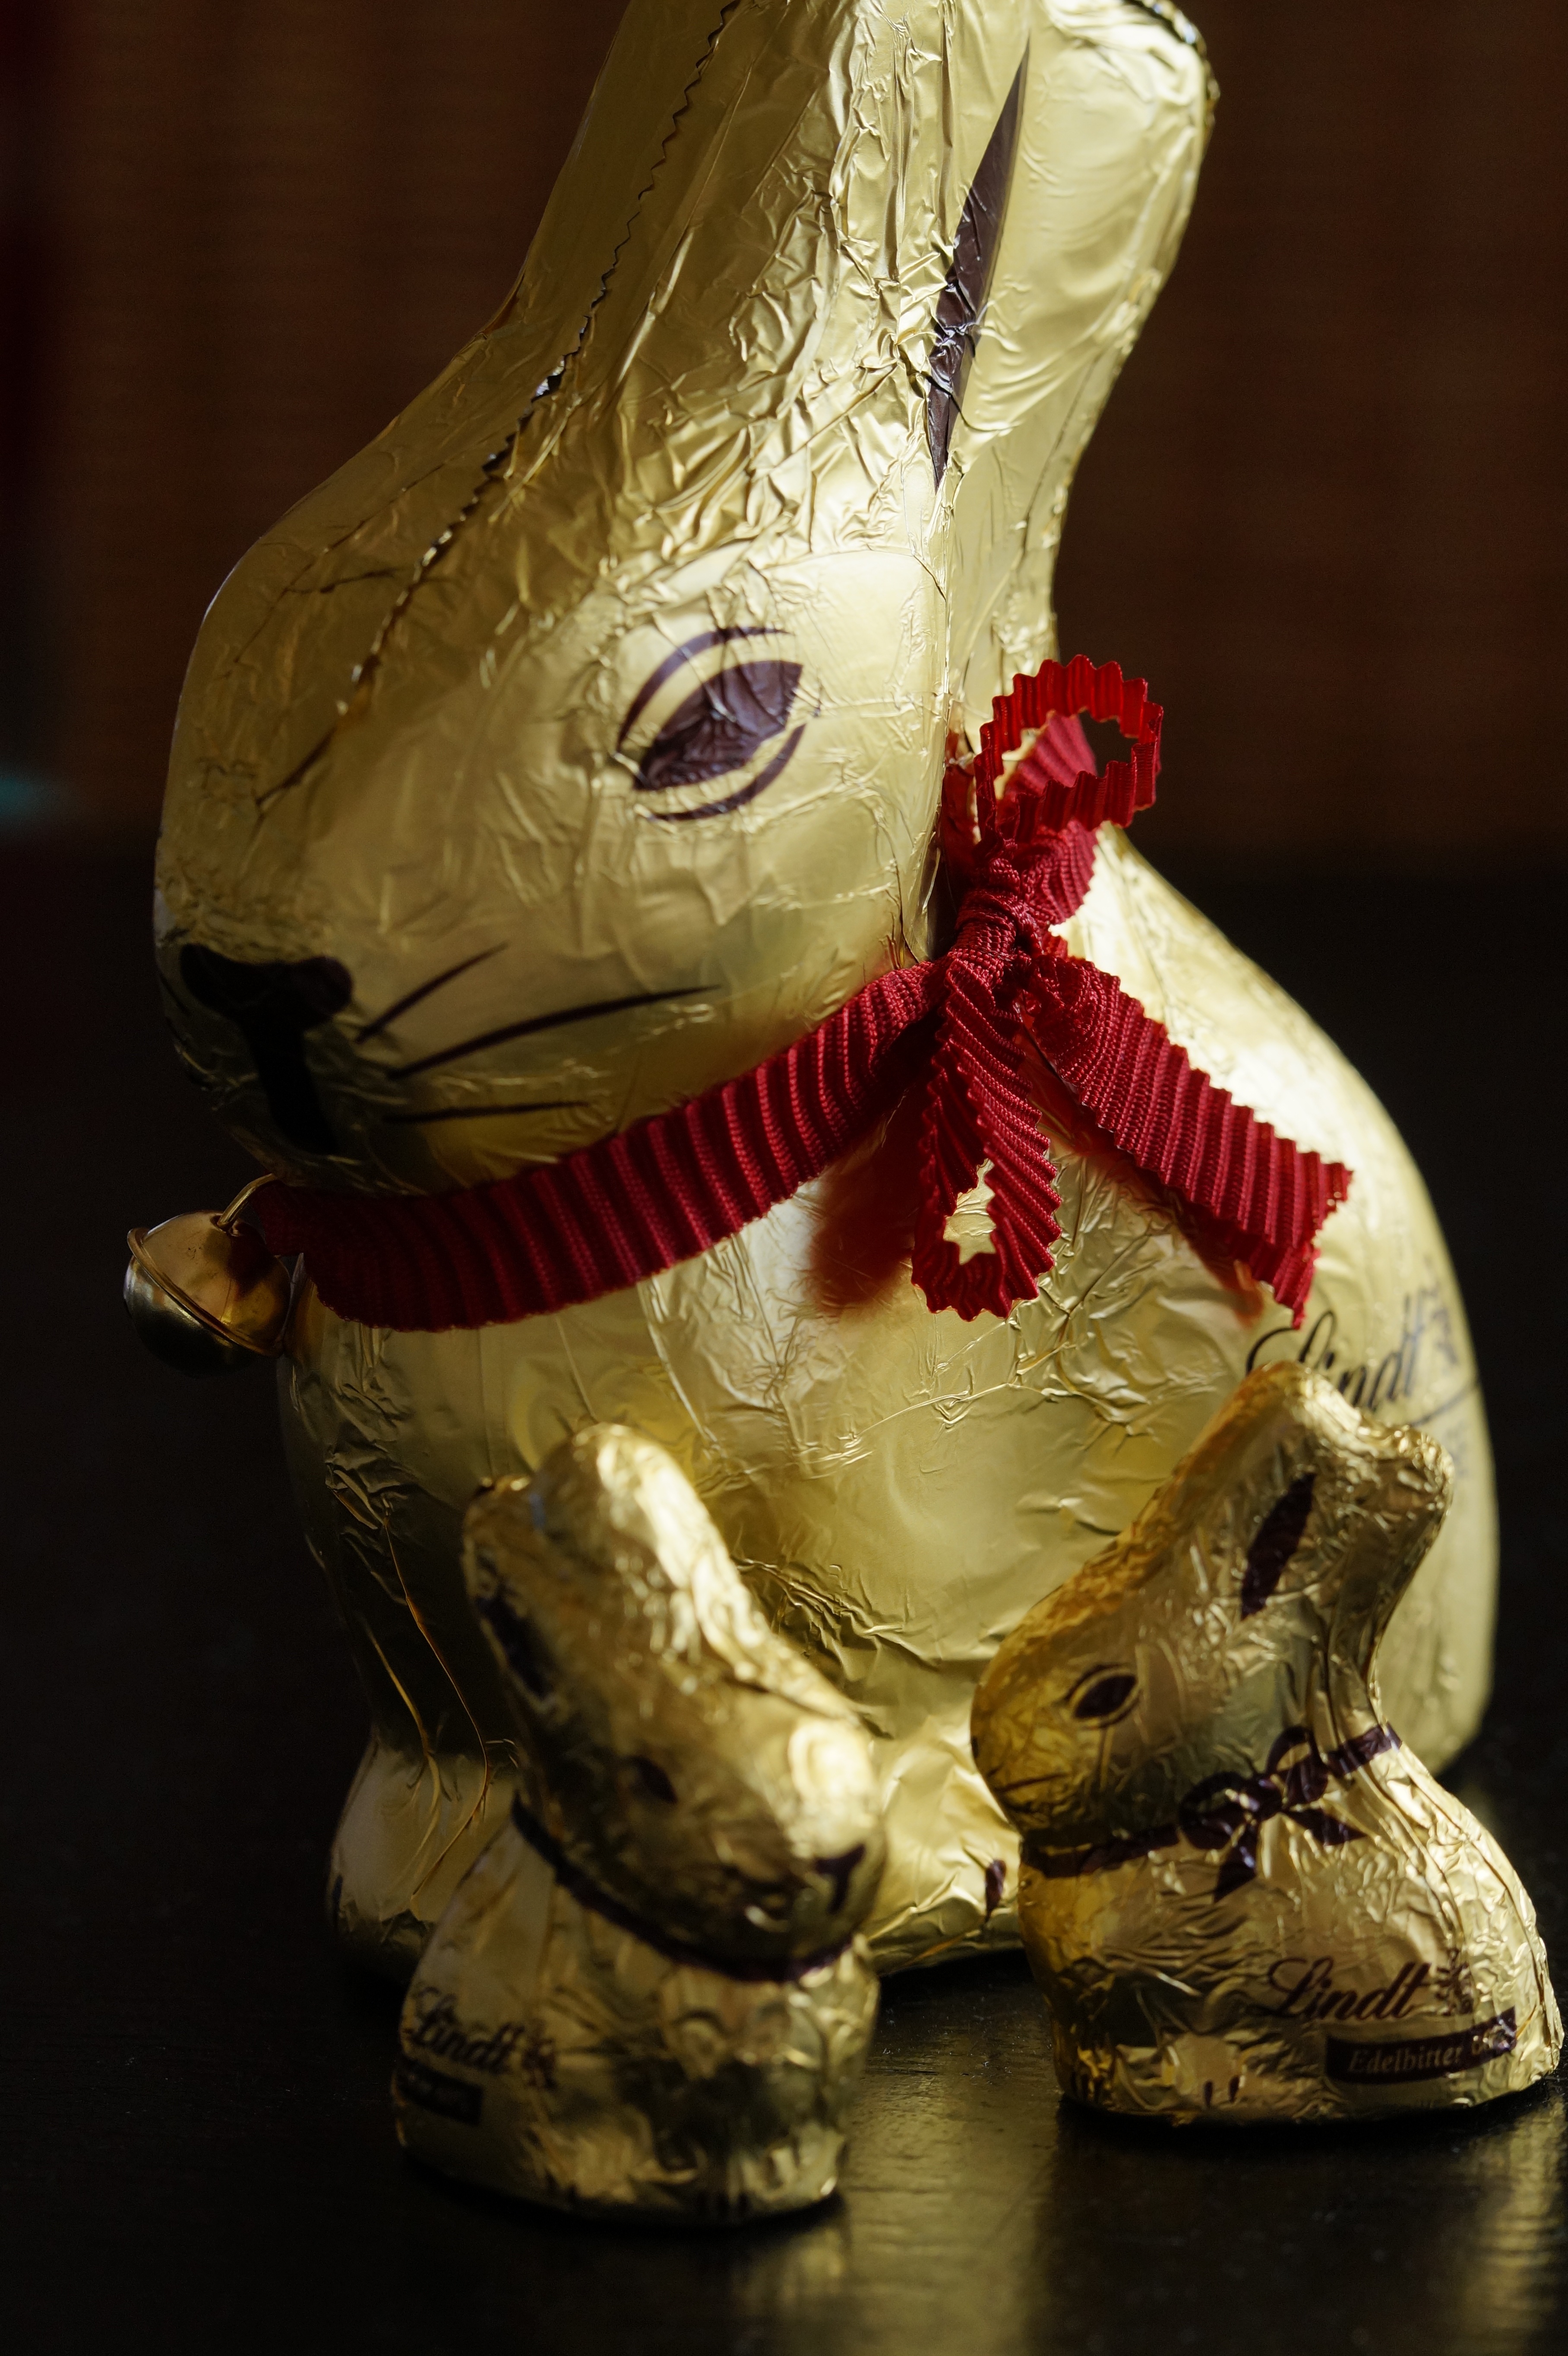
animal, monument, bell, statue, spring, golden, child, clothing, chocolate, toy, rabbit, sculpture, art, children, figure, gold, temple, head, figurine, candy, easter, carving, costume, shiny, easter bunny, easter decoration, small and large, happy easter, easter greeting, ancient history, gold foil, spring consumption, chocolate easter bunny